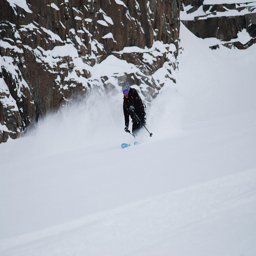
A person riding down a snow covered ski slope.
A person in black jacket skiing on slope next to mountains.
A snow skier is going down a hill in the snow.
A person in ski gear skis down a snowy hill.
A person on skis going down a snow covered hill.